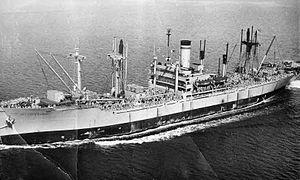
Le Princess Patricia's Canadian Light Infantry ou PPCLI, littéralement l'« Infanterie légère canadienne de la princesse Patricia », est l'un des trois grands régiments d'infanterie des Forces armées canadiennes.
Le USNS Private Joe P. Martinez (T-AP-187) était un navire de charge construit pour l'United States Navy à la fin de la Seconde Guerre mondiale. Il était nommé en l'honneur de Joe P. Martínez, un récipiendaire de la Medal of Honor. Avant d'être transféré à l'United States Army le 5 septembre 1946, il portait le nom de Stevens Victory.